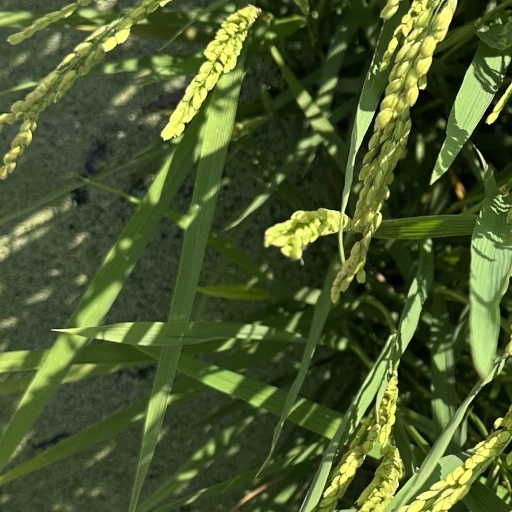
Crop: rice